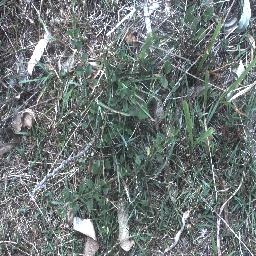
Label: negative